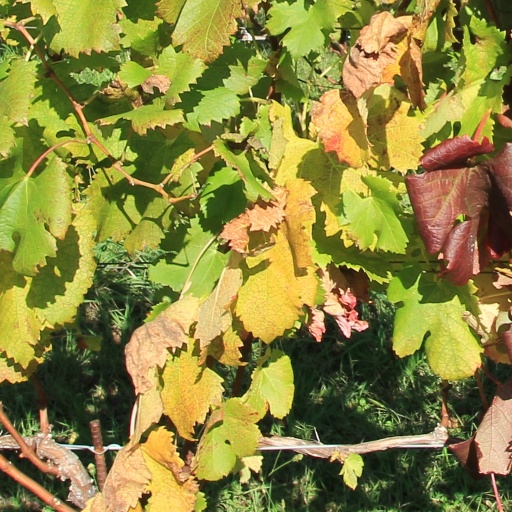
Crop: grape